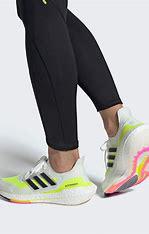
Brand: Adidas
Model: Ultraboost 21 Lauf